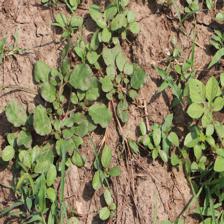
Label: BroadLeafWeed